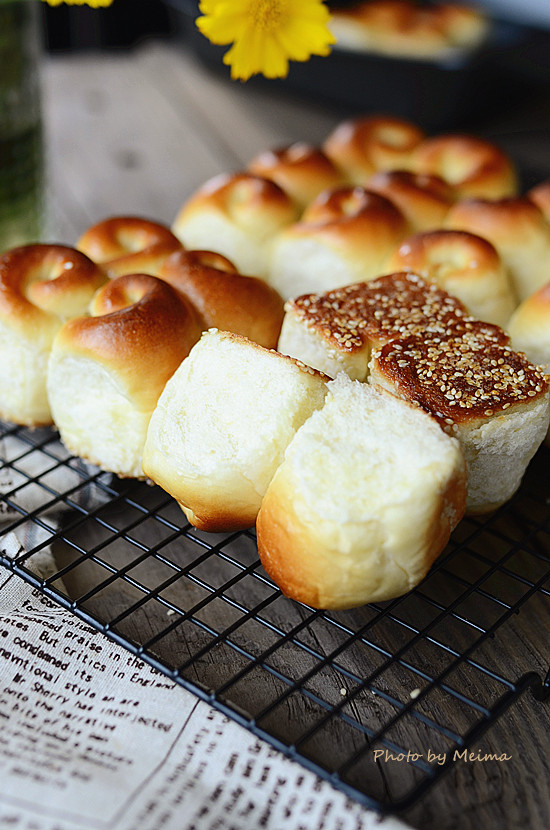
Label: trash